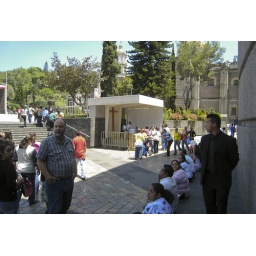
The priest in the white 'booth' sprinkles holy water on demand... with a toilet brush.